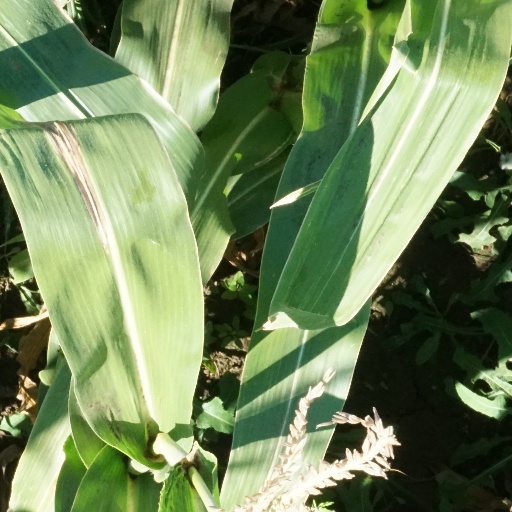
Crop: maize; corn